LeeRoy Yarbrough

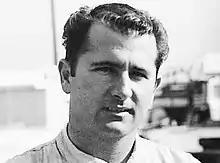
Lonnie "LeeRoy" Yarbrough's official publicity photo

Lonnie "LeeRoy" Yarbrough (September 17, 1938 – December 7, 1984) was an American stock car racer. His best season was 1969 when he won seven races, had 21 finishes in the top-ten and earned $193,211 ($ when adjusted for inflation). During his entire career from 1960–1972, he competed in 198 races, scoring fourteen wins, 65 finishes in the top-five, 92 finishes in the top-ten, and ten pole positions. Yarbrough also competed in open-wheel racing, making 5 starts in the USAC Championship cars, including 3 Indianapolis 500s, with a best finish of 3rd at Trenton Speedway in 1970. His racing number was 98. When asked about his passion, Yarbrough described racing as "what I call my life."